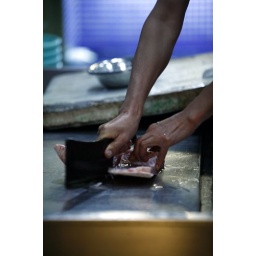
A chef is slicing and dicing a fish in a restaurant in Xi'an, possibly for the traditional hot pot dish